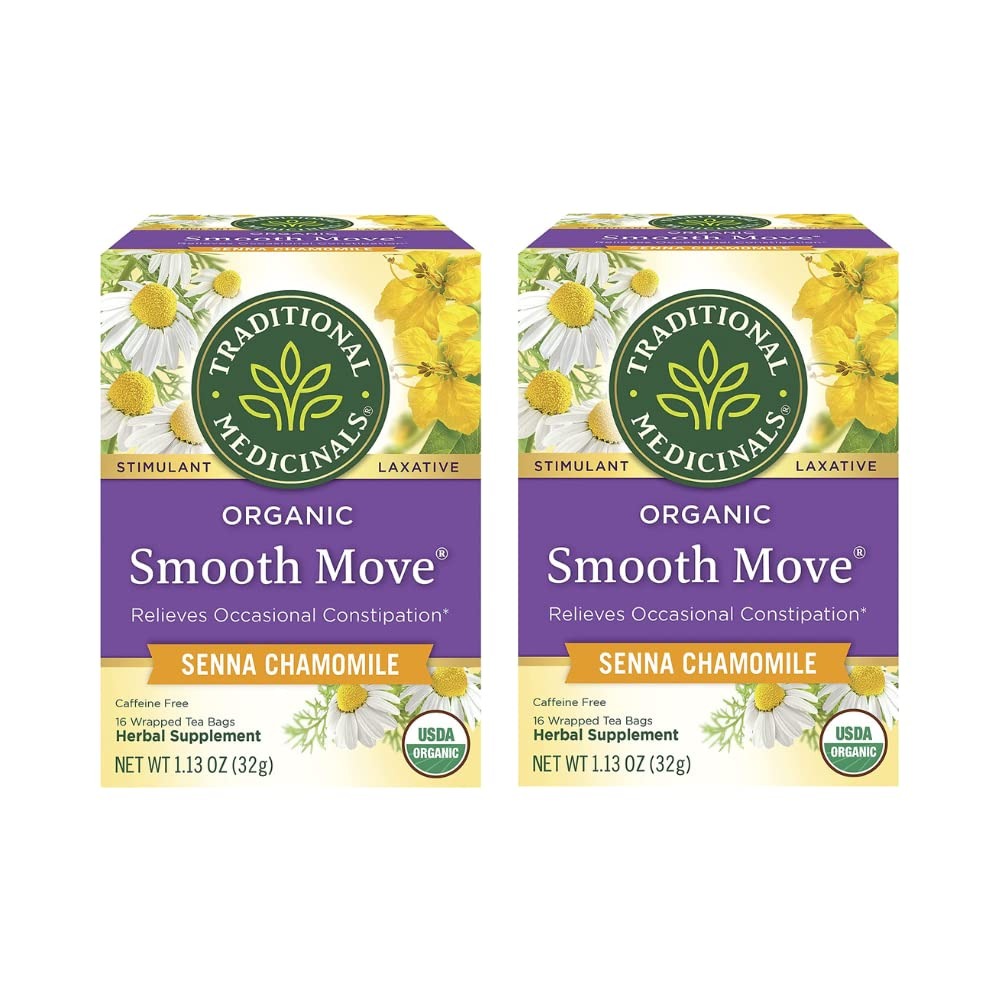
Item Name: Traditional Medicinals Organic Smooth Move Chamomile Laxative Tea, 16 Tea Bags (Pack of 2) Total 32 Tea Bags
Product Description: Traditional Medicinal Smooth MOve Chamomile 16 tea bags per box. Total of 32 teabags
Value: 32.0
Unit: Count

Price: 6.49